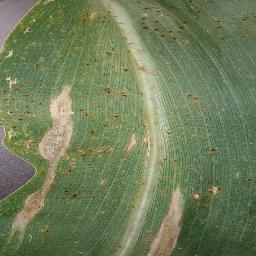
Label: Corn_(Maize)___Northern_Leaf_Blight